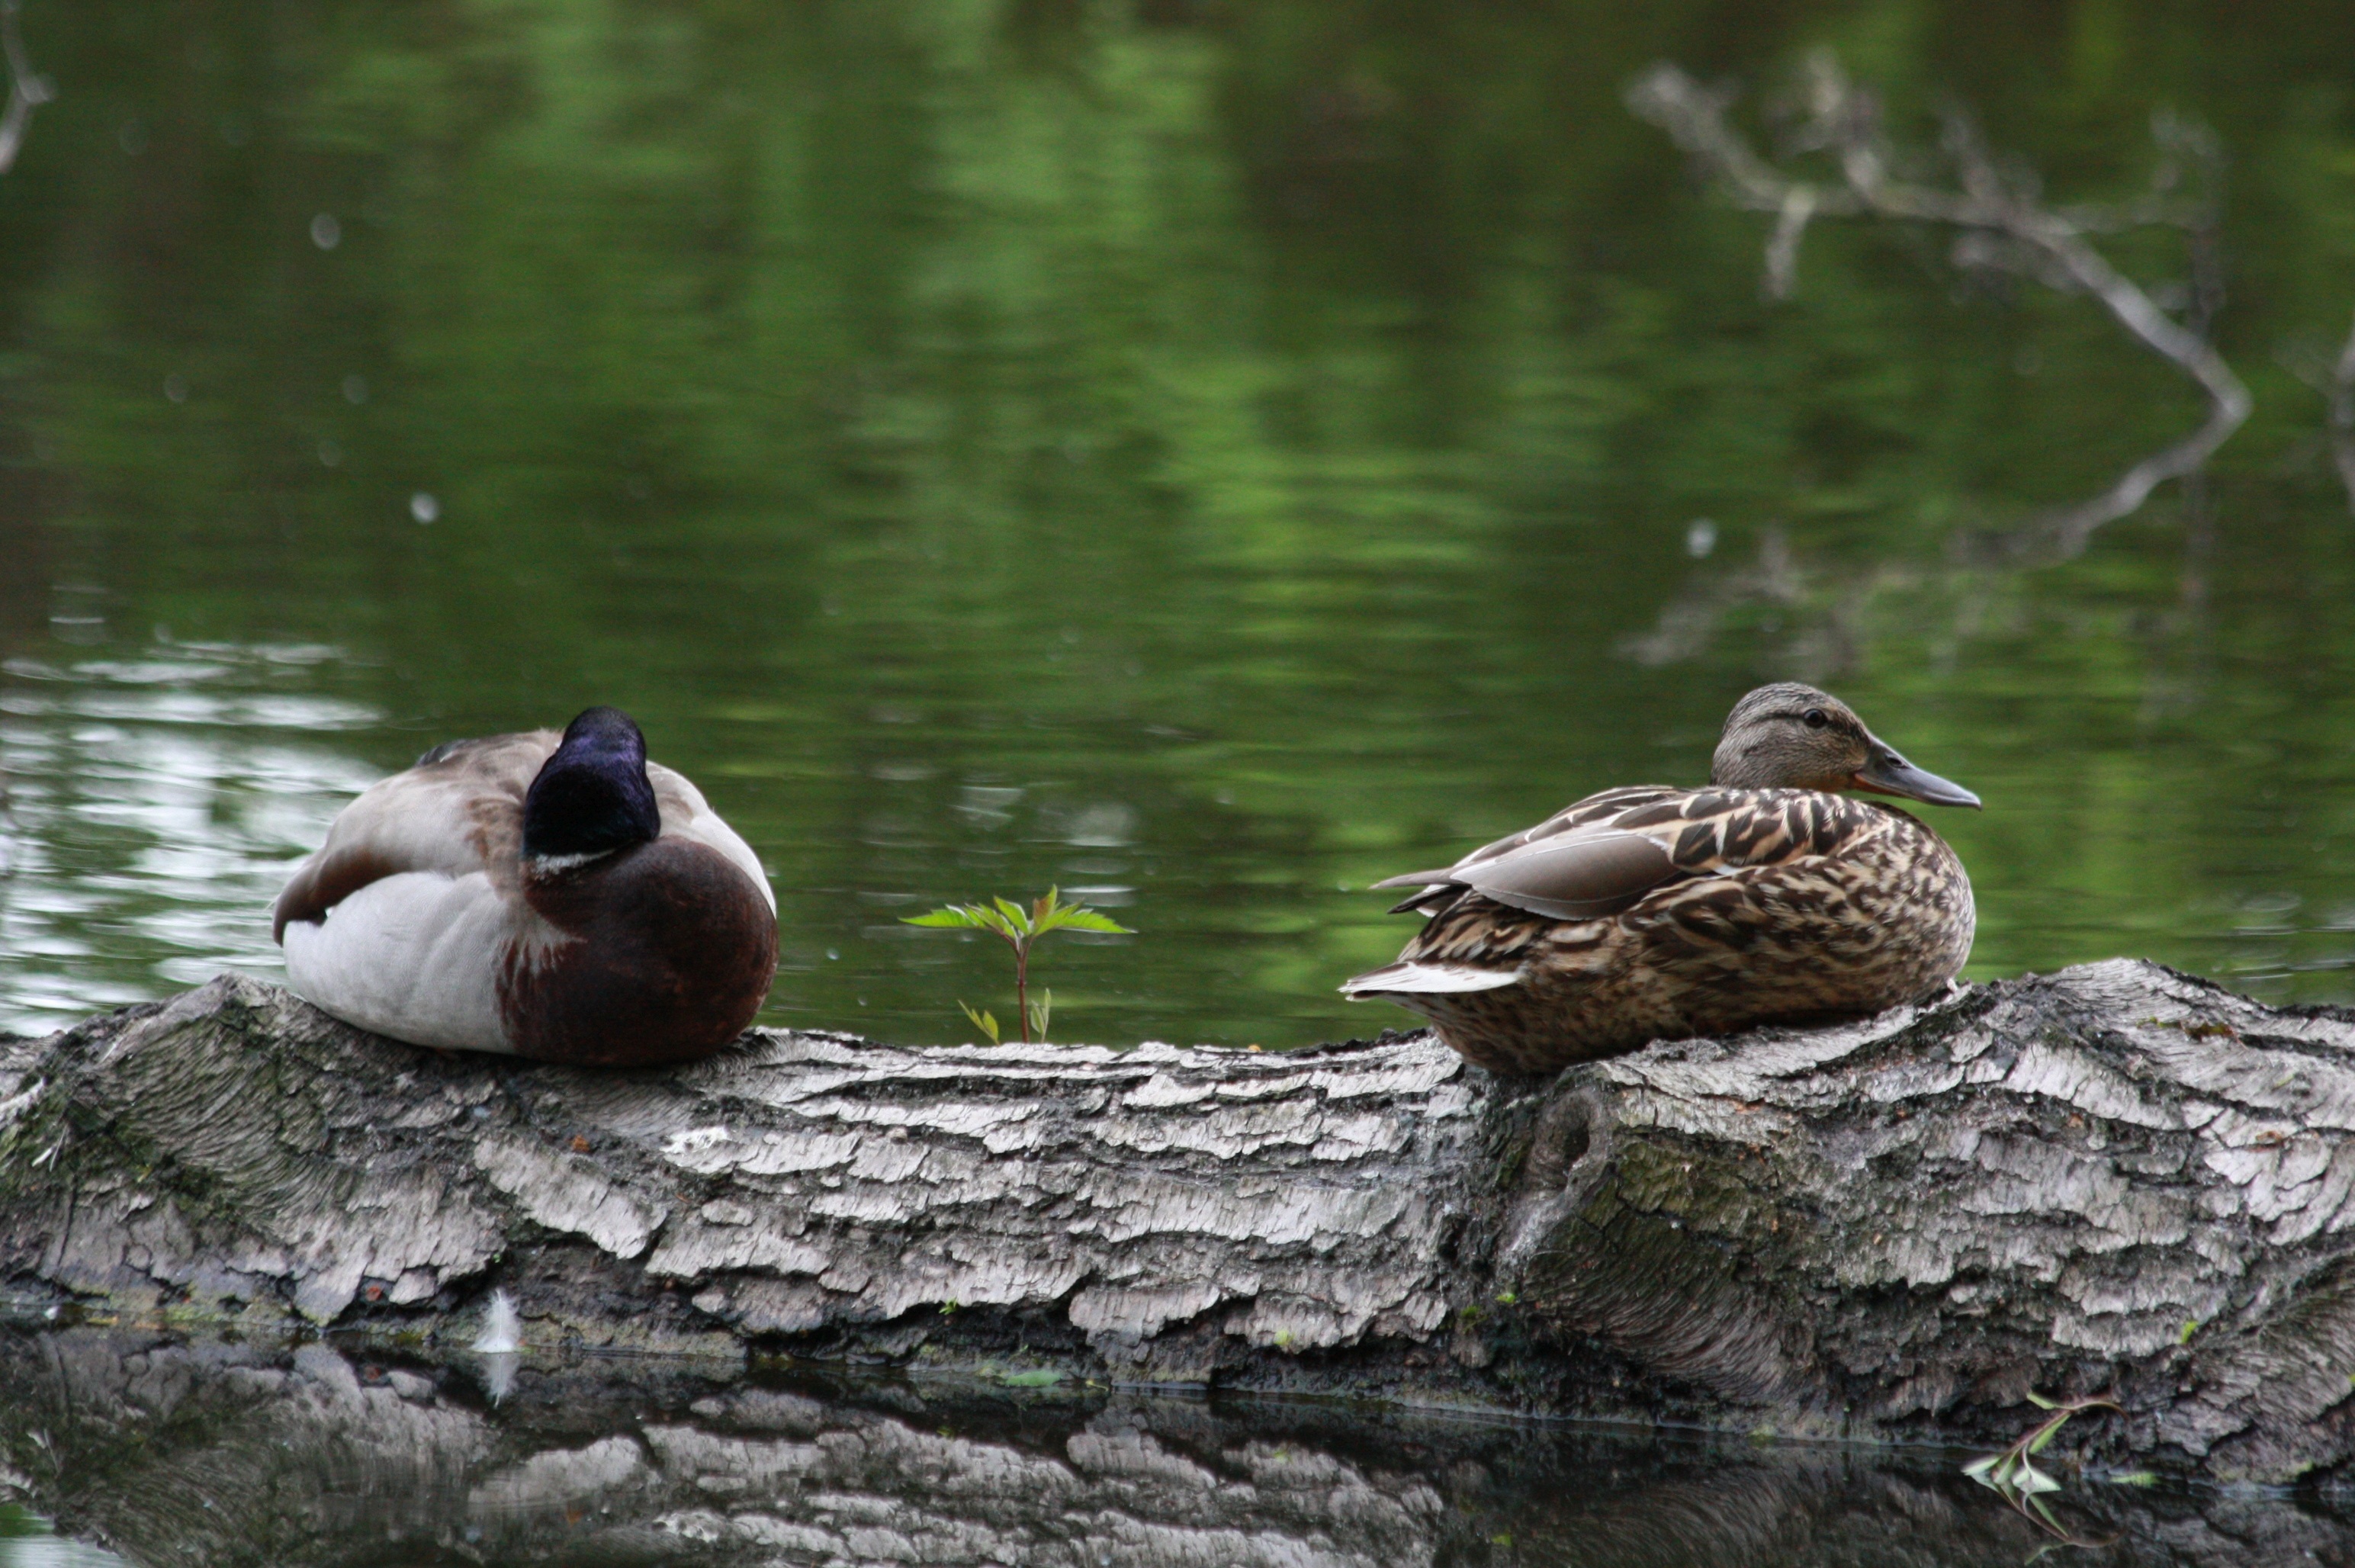
water, nature, bird, wildlife, green, beak, fauna, birds, duck, vertebrate, ducks, waterfowl, water bird, mallard, ducks geese and swans